Cyber-Lip

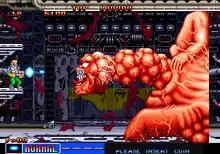
The first boss

Gameplay consists of battling through large numbers of enemies, collecting power-ups and defeating several end-of-stage bosses. In addition to the normal gun, the player can gain and use other weapons such as flamethrowers and rocket launchers. However ammunition is limited and players can switch weapons to conserve ammo. Bosses require the player to shoot their weak spots repeatedly. In between stages the player has to choose whether to ascend or descend in an elevator which will randomly determine if the player will proceed to the next stage. If the player picks the wrong elevator button, the player will have to traverse through a dangerous sub-level before proceeding to the next stage. After passing stages one till six, the player will be faced with a computer room with eight doors, which randomly determine which of the previous six bosses the player will face, the final ammunition room or the chance to face Cyber-Lip itself.